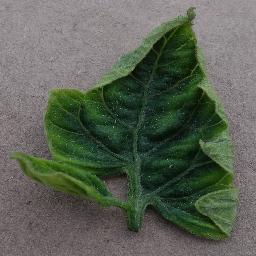
Label: Tomato___Tomato_Yellow_Leaf_Curl_Virus